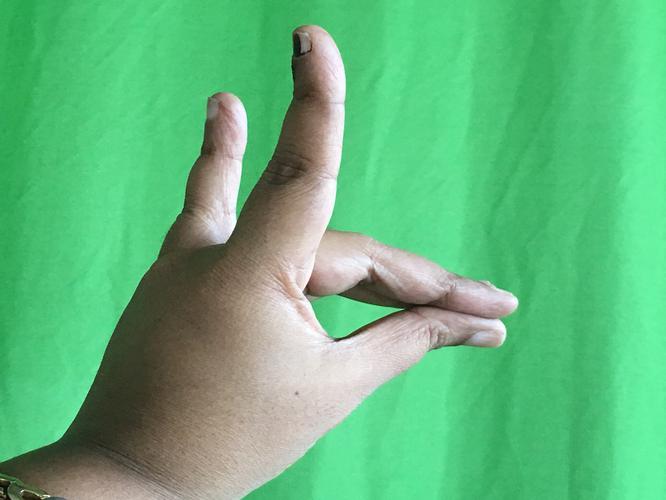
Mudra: Simhamukham
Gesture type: single_hand